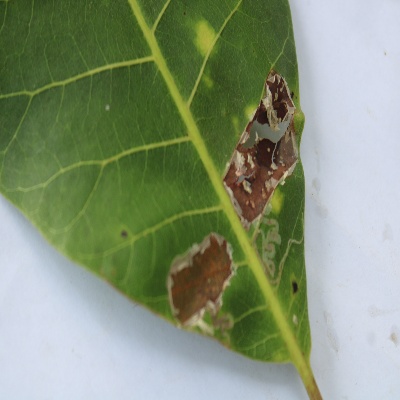
Crop: Cashew
Condition: leaf miner